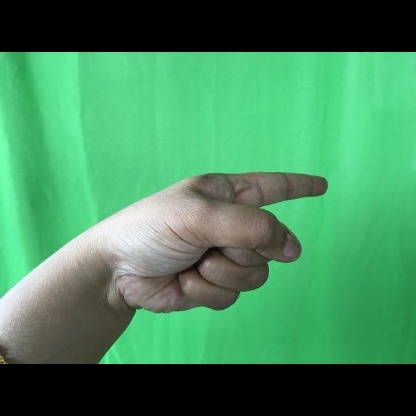
Mudra: Suchi